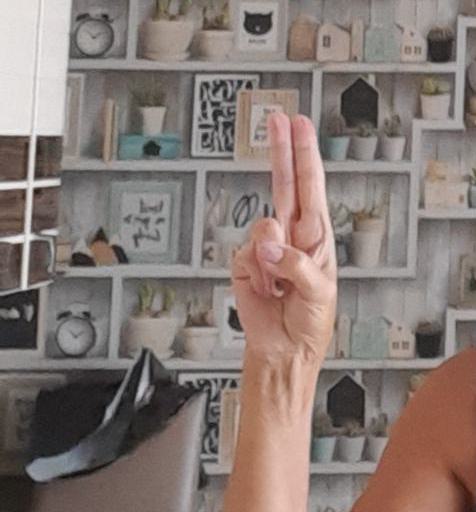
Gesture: two_up